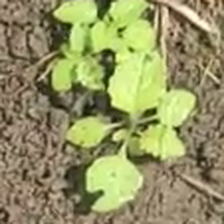
Weed species: Lamber_Quarter_plant(Chenopodium )